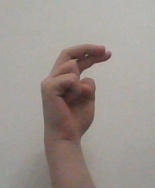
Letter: zay